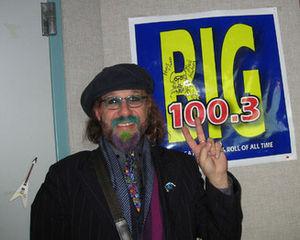
Mark Hudson est un musicien, compositeur et producteur de musique américain basé à Los Angeles et New York. Après des débuts au sein des Hudson Brothers, il gagne en notoriété en travaillant avec des artistes de prestige tels qu'Aerosmith, Scorpions, Ozzy Osbourne...